Buster (film)

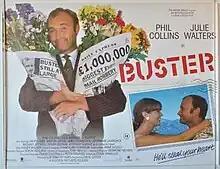

Buster is a 1988 British romantic crime comedy-drama based on events from the Great Train Robbery, starring Phil Collins and Julie Walters.